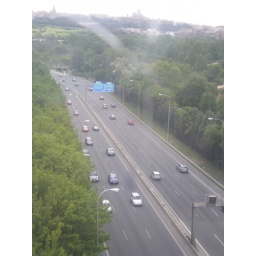
Main road in to Madrid from cable car